Harlan N. Hartness

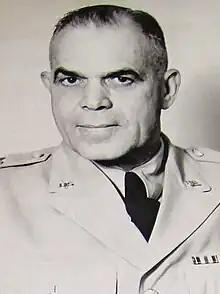
Hartness as commander of the 4th Infantry Division, 1951

Harlan N. Hartness (March 28, 1898 – June 13, 1986) was a career officer in the United States Army. Appointed to the United States Military Academy (West Point) in 1917, his class graduated from an accelerated academic program in 1918 with the anticipation of entering the First World War. After the Armistice of November 11, 1918 ended the war, Hartness class returned to West Point, then graduated again in June 1921. His subsequent education included a bachelor's degree from New York City's Columbia College and completion of the United States Army Command and General Staff College.